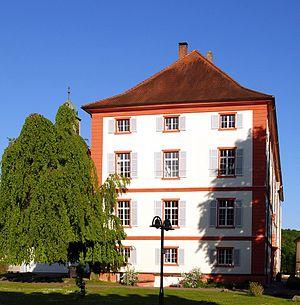
Le château de Beuggen, mentionné sous Buchem, Buchein, Büken Bivcheim Beukheim ou Beuken est situé à 20 km à l'est de Bâle, sur la rive bade-wurtembergeoise du Rhin, sur le territoire de la ville de Rheinfelden dans l'arrondissement de Lörrach. Construit par l'ordre teutonique, il fut, de 1288 à 1455, le siège du bailliage teutonique de Souabe, Alsace et Bourgogne. Il est aujourd’hui le plus ancien édifice cet ordre encore en place. Après la dissolution de l'ordre en 1806, le château fut utilisé deux ans comme hôpital pendant les guerres de libération contre Napoléon. Selon une théorie, Kaspar Hauser, dont l'identité est obscure, y aurait vécu un an et demi, entre 1815 et 1816. De 1820 à 1980, il a servi de foyer pour enfants. Aujourd'hui le château de Beuggen sert de lieu de rencontre et de réunion à l'Église évangélique luthérienne en Bade et accueille divers événements.